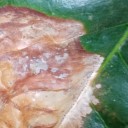
Label: Phoma